Oklahoma Blues

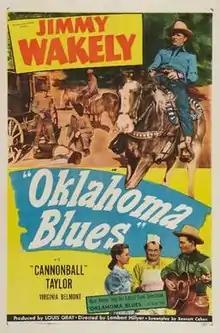
Theatrical release poster

Oklahoma Blues is a 1948 American Western film directed by Lambert Hillyer and written by Bennett Cohen. The film stars Jimmy Wakely, Dub Taylor, Virginia Belmont, I. Stanford Jolley, Zon Murray and George J. Lewis. The film was released on March 28, 1948, by Monogram Pictures.